Owen Hill

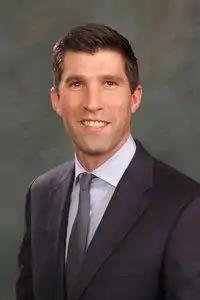
Official portrait, 2013

Owen Hill (born February 17, 1982) is a former State Legislator for the U.S. State of Colorado. First elected to the Colorado State Senate as a Republican in 2012, he served two terms representing Senate District 10, which encompasses Eastern Colorado Springs.